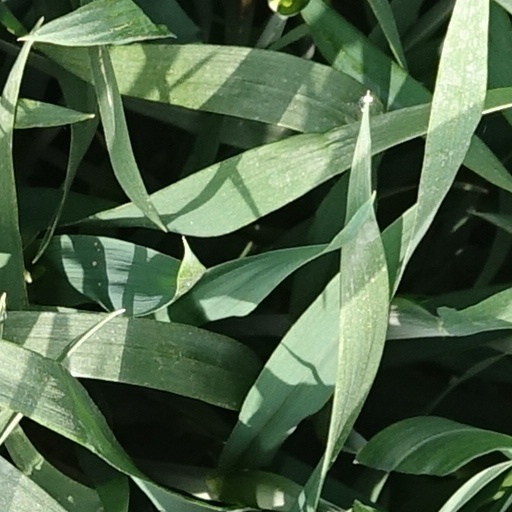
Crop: wheat